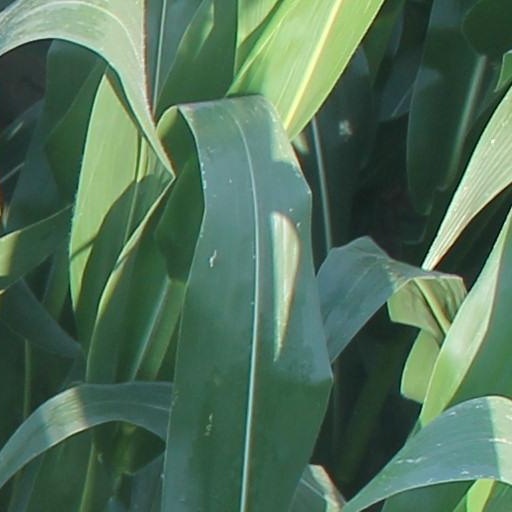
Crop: maize; corn